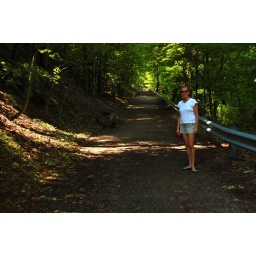
The road up the hill to the water tanks above Grand Haven, Michigan.